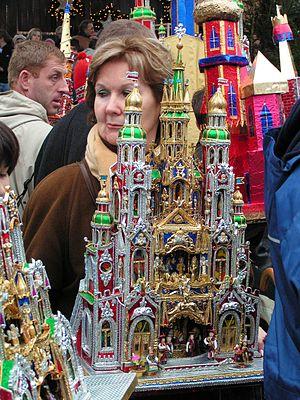
La Szopka de Cracovie est, en langue polonaise, la crèche de Noël telle qu'elle est traditionnellement représentée durant les fêtes de Noël à Cracovie depuis le XIXᵉ siècle.